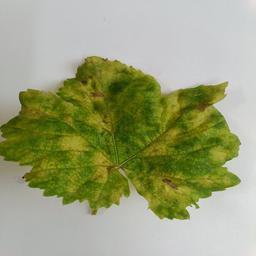
Label: Downy Mildew